Zofia Czerwińska

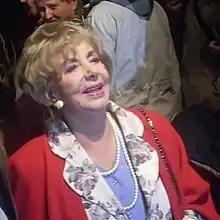
at Gdynia Film Festival

Zofia Czerwińska (19 March 1933 – 13 March 2019) was a Polish actress known for her role in the TV series "Alternatives 4" in the role of Zofia Balcerkowa.